Louth, Lincolnshire

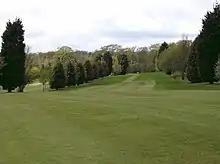
Louth Golf Course, Crowtree Lane

The town's Playhouse Cinema is on Cannon Street, and is home to Louth Film Club, which won the British Federation of Film Societies' Film Society of the Year Award in 2008. Louth Playgoers Society's Riverhead Theatre is on Victoria Road, to the east of the town.